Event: Nepal Earthquake
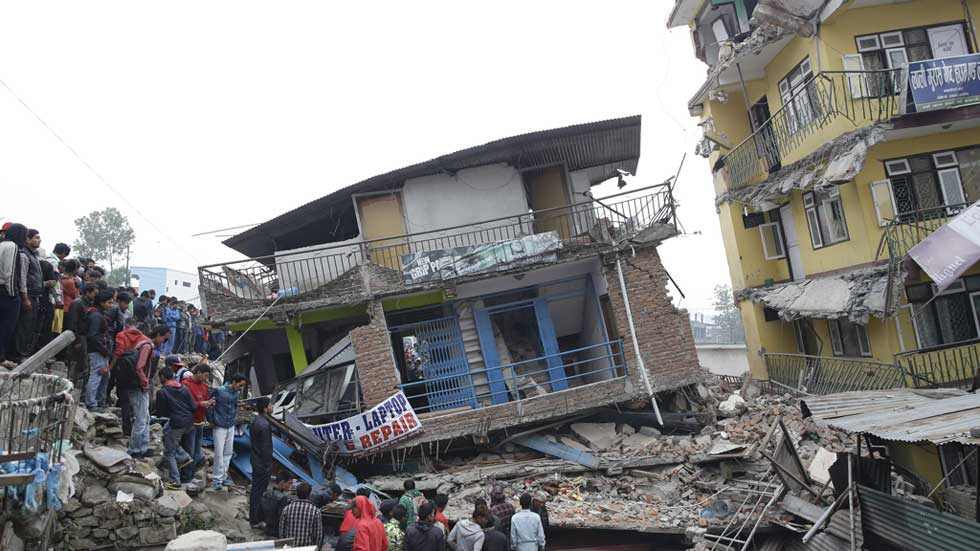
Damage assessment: damage